Supreme Administrative Court of Lithuania

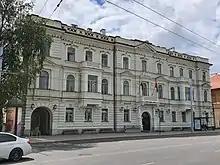
Supreme Administrative Court of Lithuania in Vilnius

The Supreme Administrative Court of Lithuania was formed and started its activities from 1 January 2001, following the amendment of Law on the Establishment of Administrative Courts of 19 September 2000.